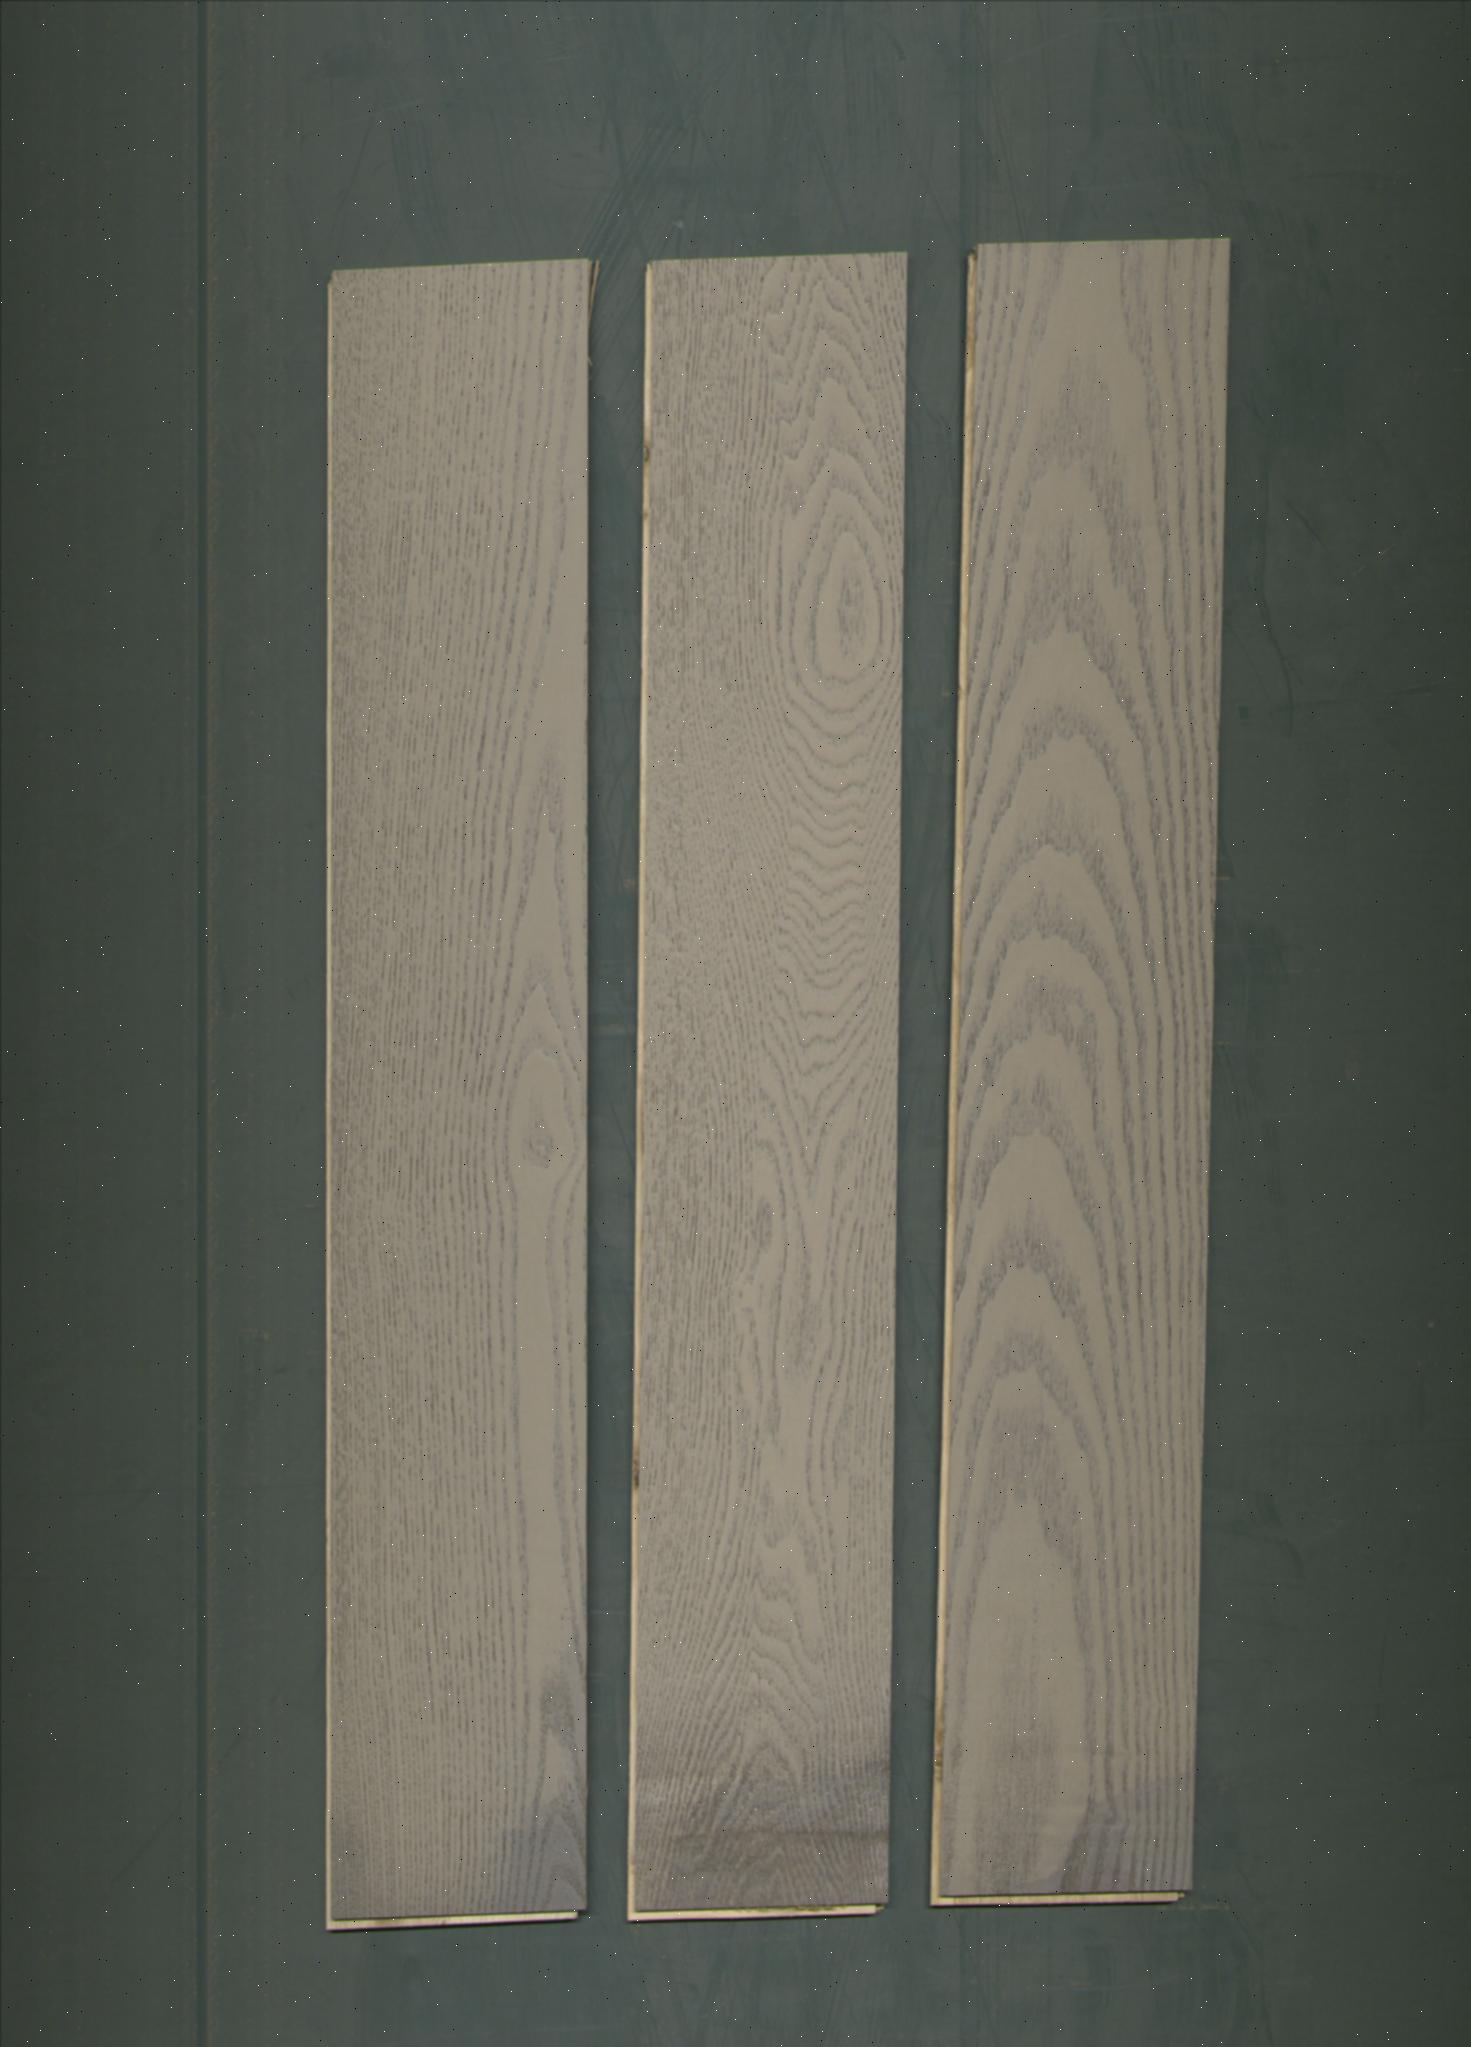
Label: mixers